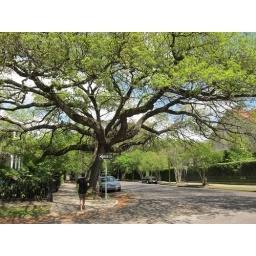
I am in love with these trees and that man walking on the sidewalk